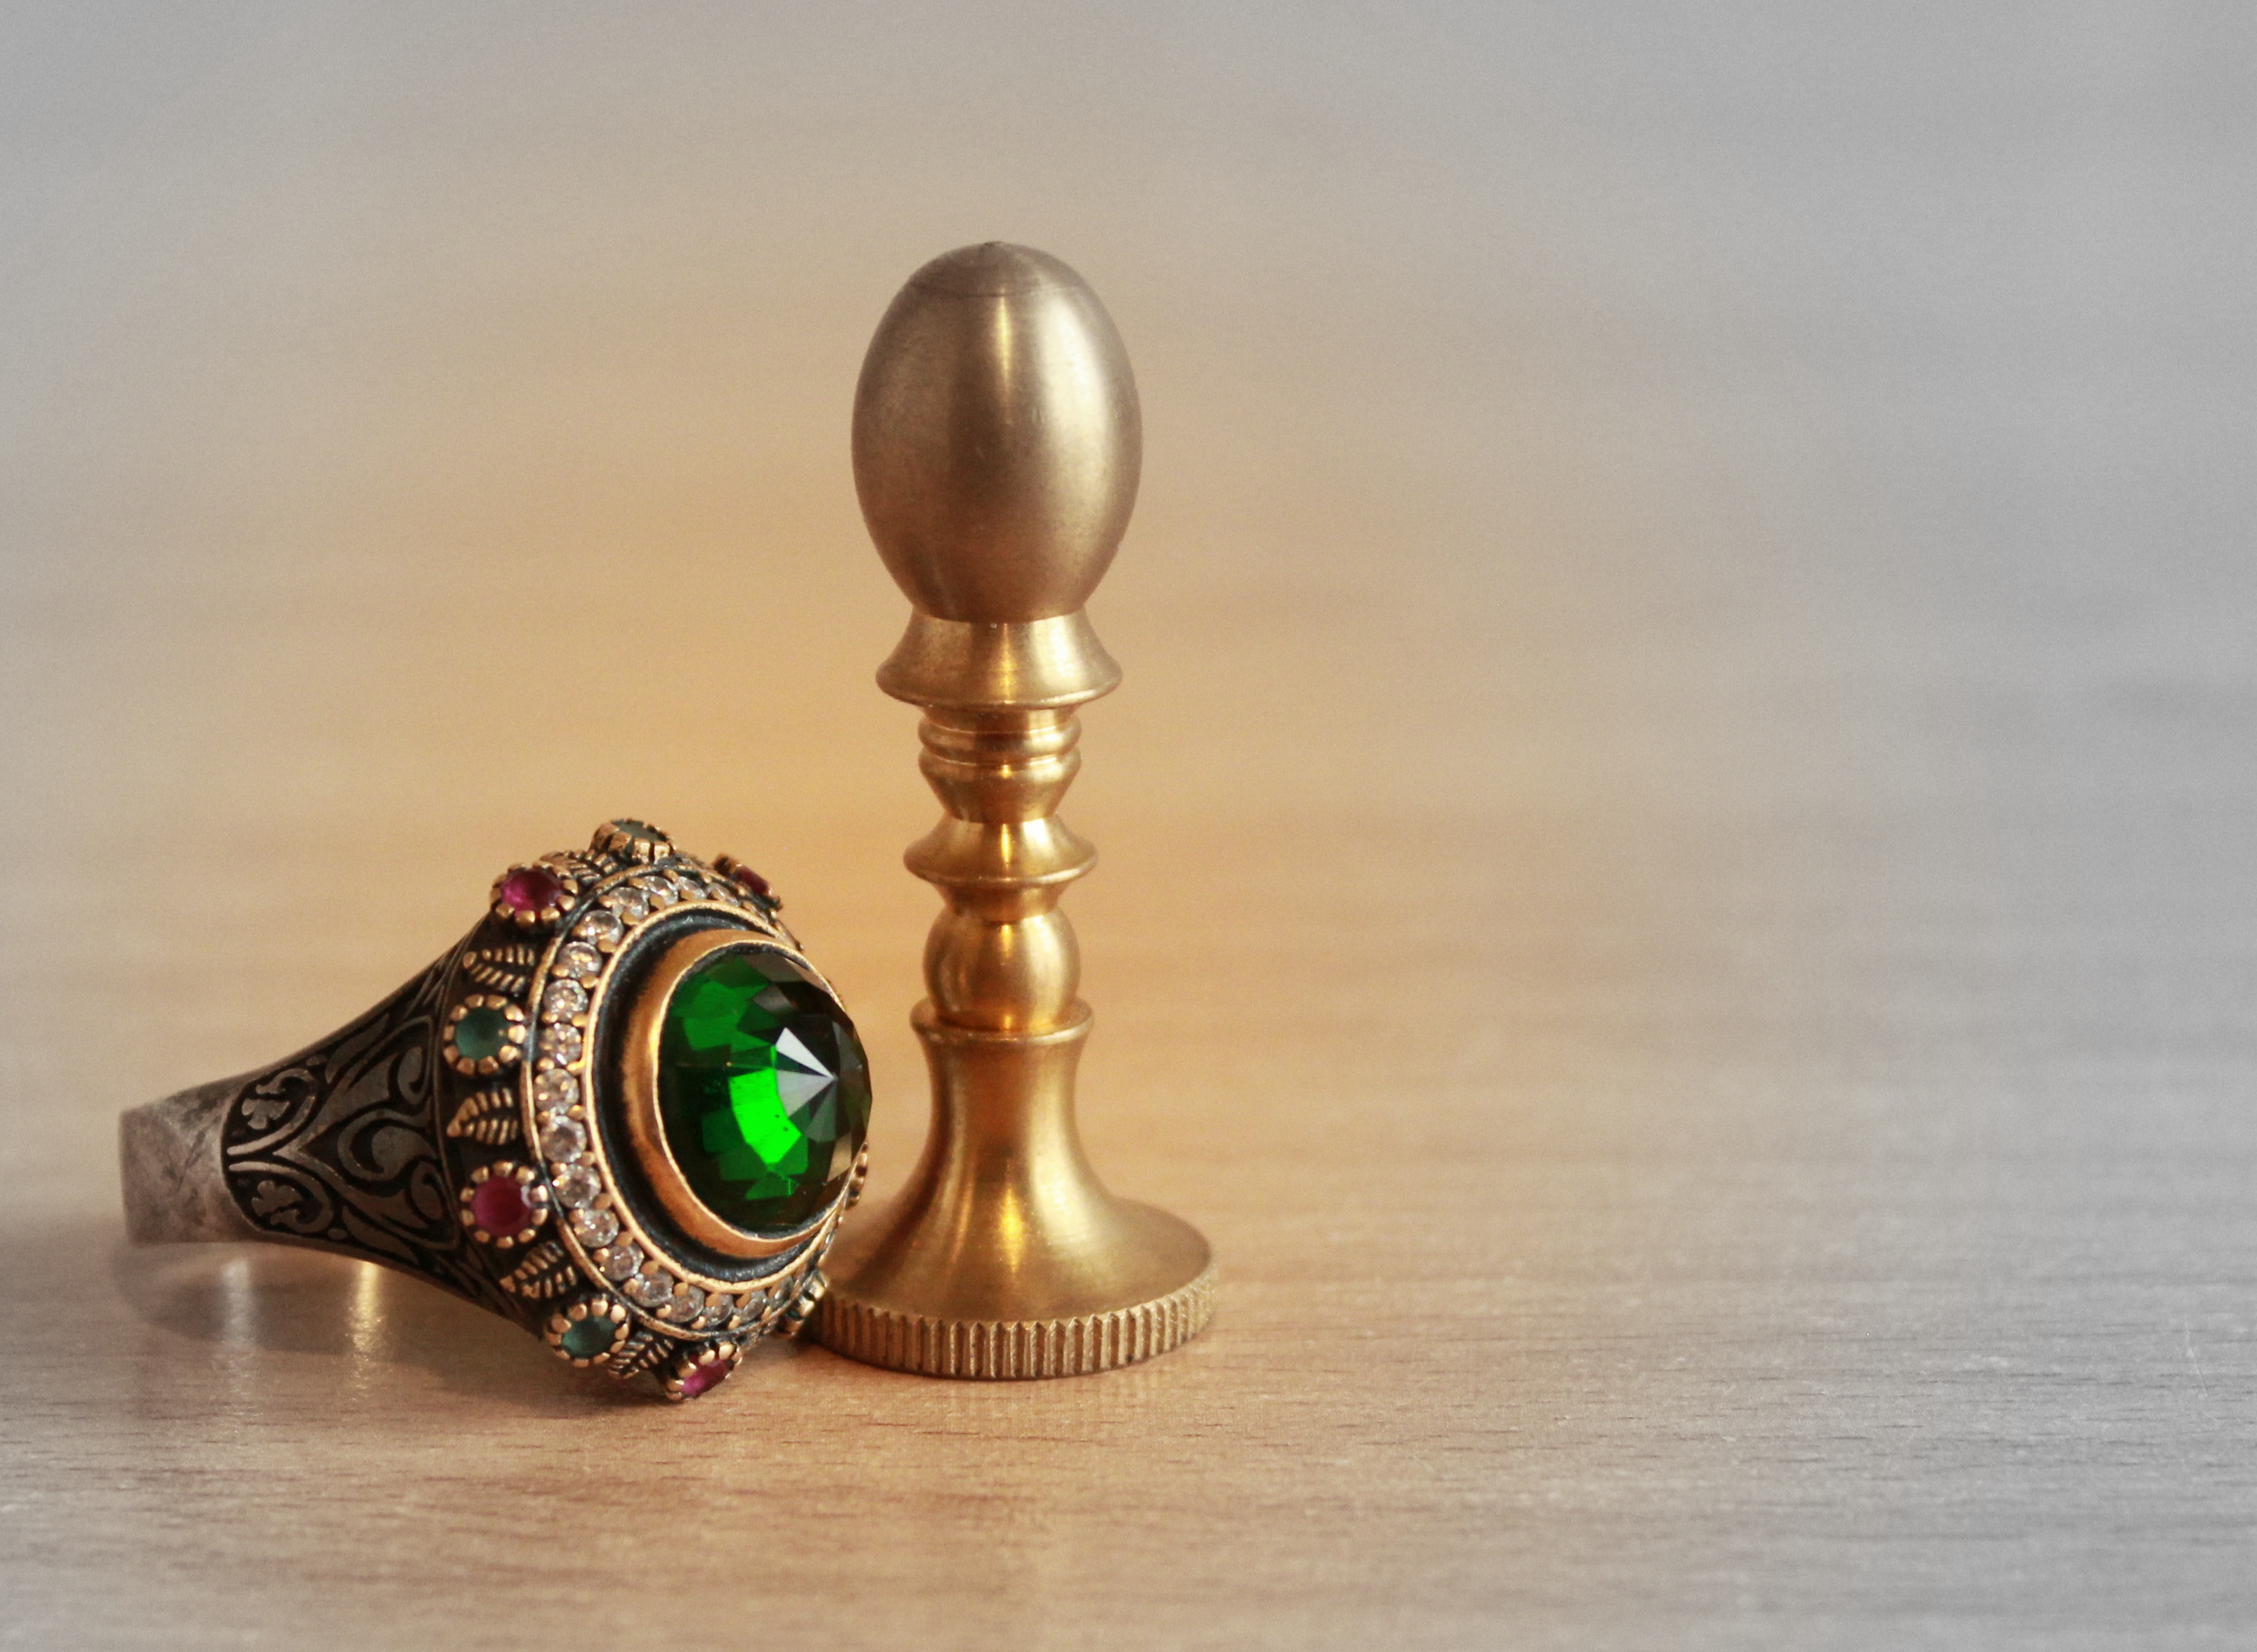
ring, symbol, stamp, print, office, business, material, jewelry, jewellery, power, king, contract, government, guide, emerald, gemstone, sultan, jeweler, agreement, fashion accessory, the dictator